Harvard University Press

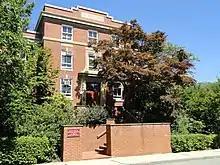
Kittredge Hall, home to Harvard University Press

Harvard University Press (HUP) is an academic publishing house established on January 13, 1913, as a division of Harvard University. It is a member of the Association of University Presses. Its director since 2017 is George Andreou.